Kisa Station

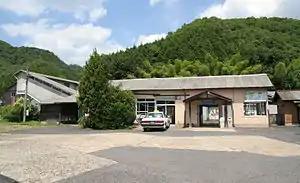
Kisa Station, July 2008

is a passenger railway station located in the city of Miyoshi, Hiroshima Prefecture, Japan. It is operated by the West Japan Railway Company (JR West).